Brown-cheeked fulvetta

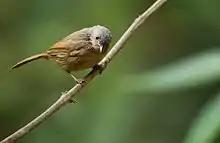
"A. p. poioicephala" from the Western Ghats

The species was described by Jerdon in the "Madras Journal of Literature and Science" in 1844 (but technically published in 1841) who placed the species within the broad genus "Timalia" and called it the small grey-headed babbler. His type specimen came from the Coonoor ghats. The bird was placed with the babblers in the subfamily Timaliinae for a significant period. The species was placed in the genus "Alcippe" by Blyth who created the genus in 1844. Oberholser created the genus "Alcippornis" as a substitute name in 1905 but this was based on a misunderstanding of the type species. The name Quaker (and sometimes nun babbler) babbler was used for the species when it was considered as a babbler. The family Timaliidae was considered a dustbin taxon for a long time. A series of molecular phylogeny studies of the babblers resulted in the splitting of the group into several clades including several family level splits. When the group was separated from the traditional babblers it was called as a fulvetta along with several other species. Further refining resulted in the separation from the majority of fulvettas but the common name has been retained. One of the resulting families was the Alcippeidae established in 2019 and containing a single genus "Alcippe".